Tatiana Maslany

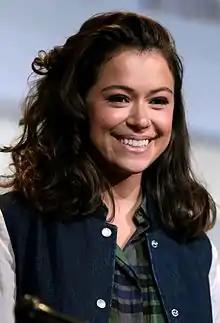
Maslany in 2016

Tatiana Gabriele Maslany (born September 22, 1985) is a Canadian actress. She rose to prominence for playing multiple characters in the science-fiction thriller television series "Orphan Black" (2013–2017), which won her a Primetime Emmy Award (2016) and five Canadian Screen Awards (2014–2018). Maslany is the first Canadian to win an Emmy in a major dramatic category for acting in a Canadian series.